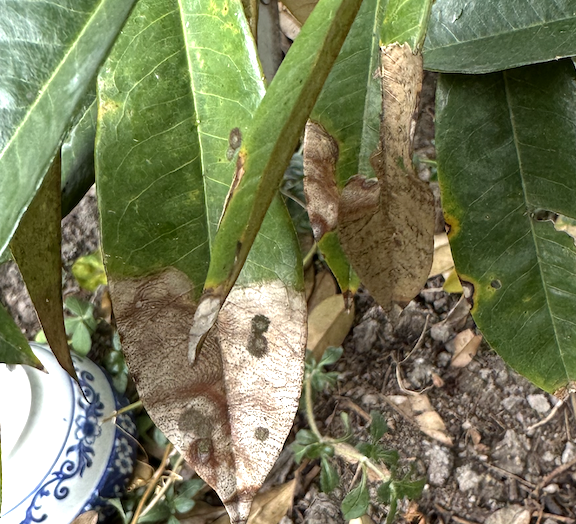
Label: anthracnose_disease